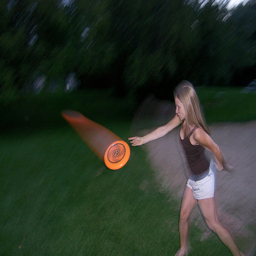
a blond girl in a brown shirt is throwing a frisbee
A young woman reaching for an orange Frisbee in flight.
a person in a field with a frisbee with trees in the background
A woman in a tank top reaches out for a frisbee
A young woman catching a frisbee in motion.